Zangersheide

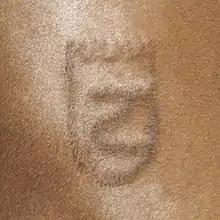
Brand of the Zangersheide stud

The Zangersheide is a Belgian breed or stud-book of warmblood sport horses. It is one of three Belgian warmblood breeds or stud-books, the others being the Belgian Sport Horse and the Belgian Warmblood. It is bred at the stud of the same name near Lanaken, in the province of Limburg in eastern Flanders, close to the Dutch border. Breeding and selection are directed at performance in show-jumping.